Blue Circle Industries

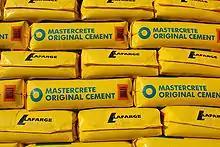
25 kg bags of Blue Circle/Lafarge cement

In 2001, the company, now shrunk to sixth largest worldwide, was bought by the French company Lafarge. Lafarge thus became the world's largest cement manufacturer. Lafarge continued to use "Blue Circle" as its cement brand name in the UK.